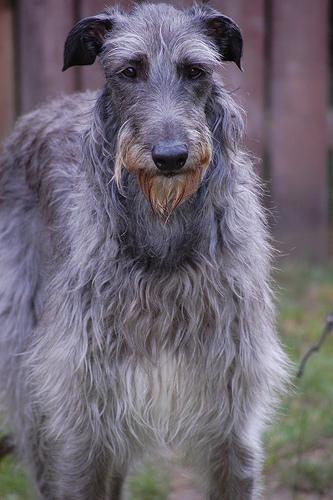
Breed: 224-n000056-Scottish_deerhound